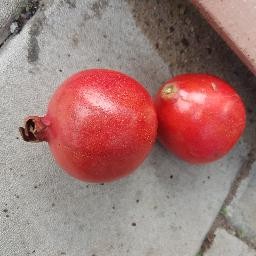
Fruit: Pomegranate
Quality: Good